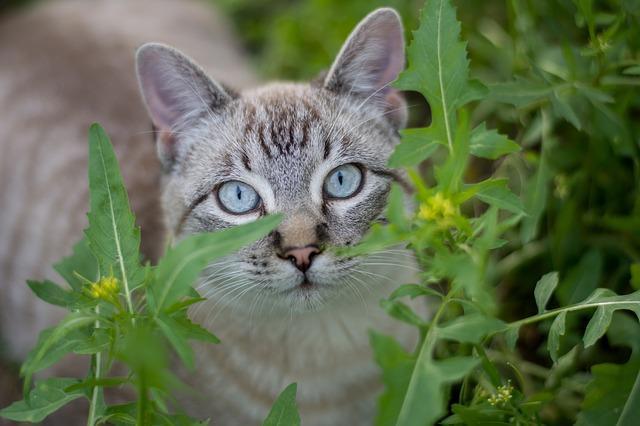
cat